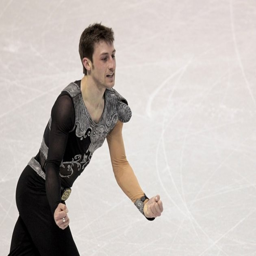
figure skater performs his men 's free program